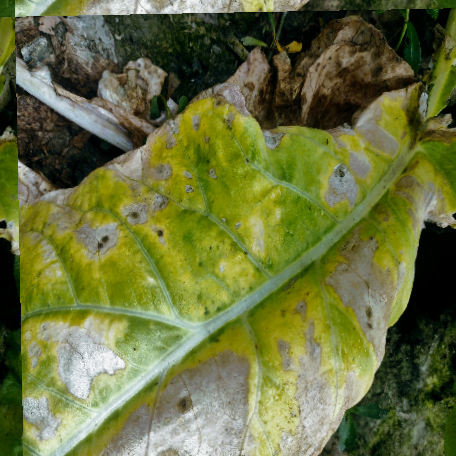
Label: Downy Mildew